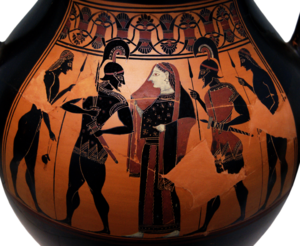
L’Odyssée est une épopée grecque antique attribuée à l’aède Homère, qui l'aurait composée après l’Iliade, vers la fin du VIIIᵉ siècle av. J.-C. Elle est considérée comme l’un des plus grands chefs-d’œuvre de la littérature et, avec l’Iliade, comme l'un des deux « poèmes fondateurs » de la civilisation européenne.